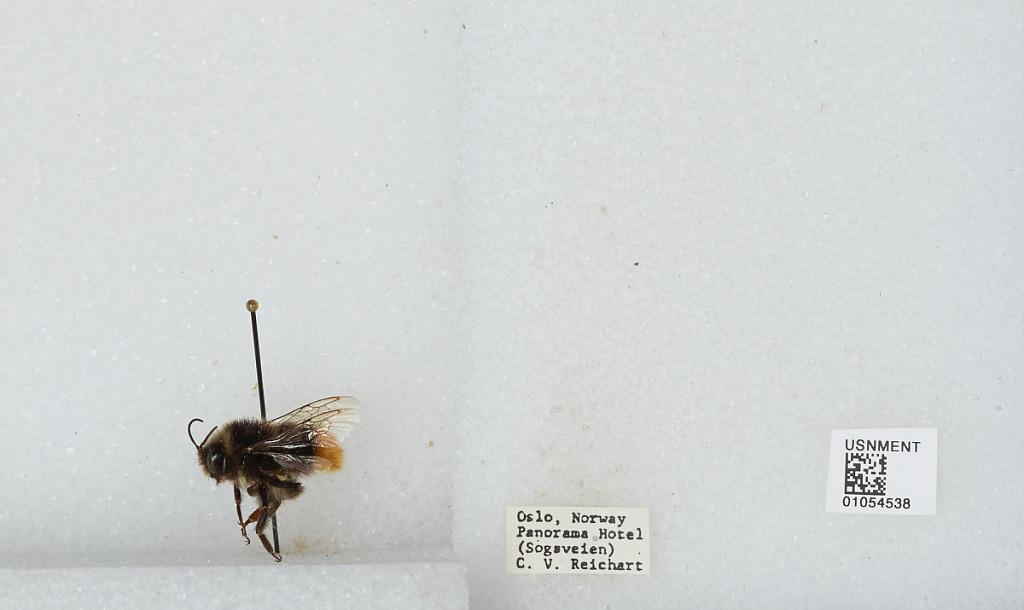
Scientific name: Bombus sp.
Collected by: C. Reichart
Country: Norway
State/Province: Oslo
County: Oslo
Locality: Panorama Hotel (Sogsveien)
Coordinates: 59.9093, 10.7441